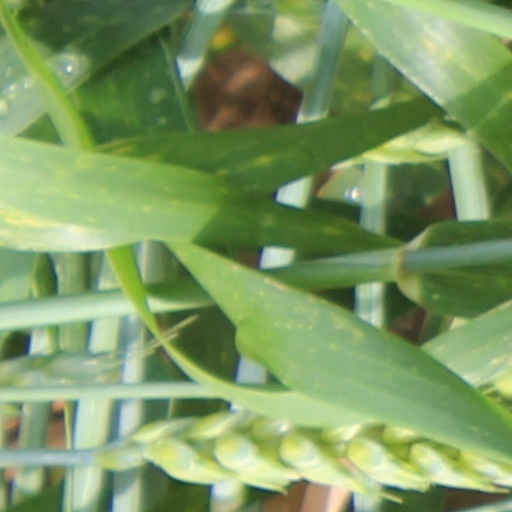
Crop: wheat